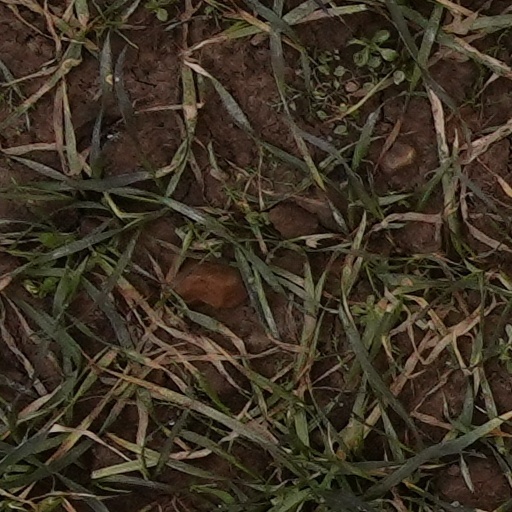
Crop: wheat